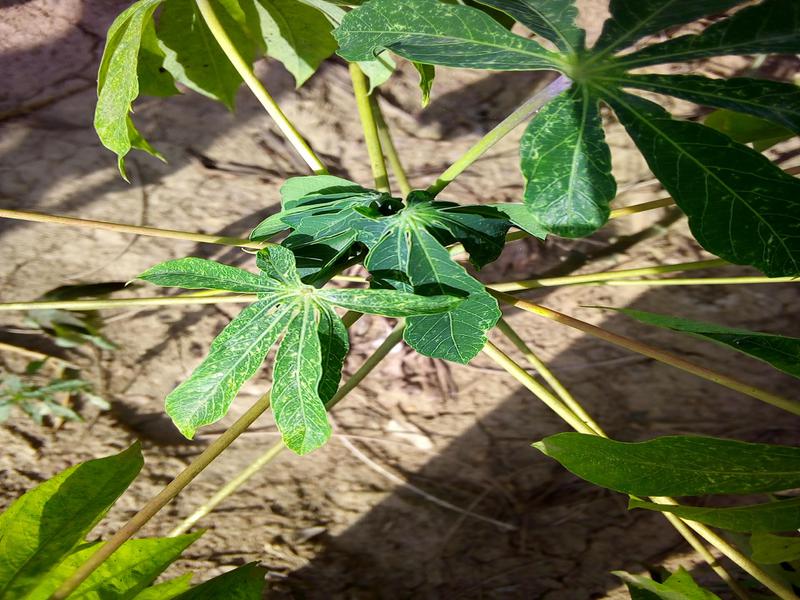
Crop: cassava
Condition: green_mottle